Waitara Railway Preservation Society

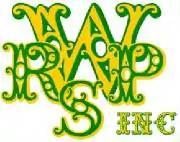
Former logo of the Waitara Railway Preservation Society.

The Waitara Railway Preservation Society owns a number of diesel shunting locomotives, either operational or awaiting restoration. These include: